List of Puerto Ricans in the United States Space Program

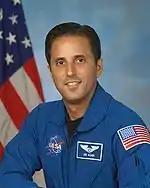
Joseph M. Acaba

In May 2004 Acaba became the first person of Puerto Rican heritage to be named as a NASA astronaut candidate, when he was selected as a member of NASA Astronaut Training Group 19. He completed his training on February 10, 2006 and was assigned to STS-119, which flew from March 15 to March 28, 2009 to deliver the final set of solar arrays to the International Space Station.; Statistics